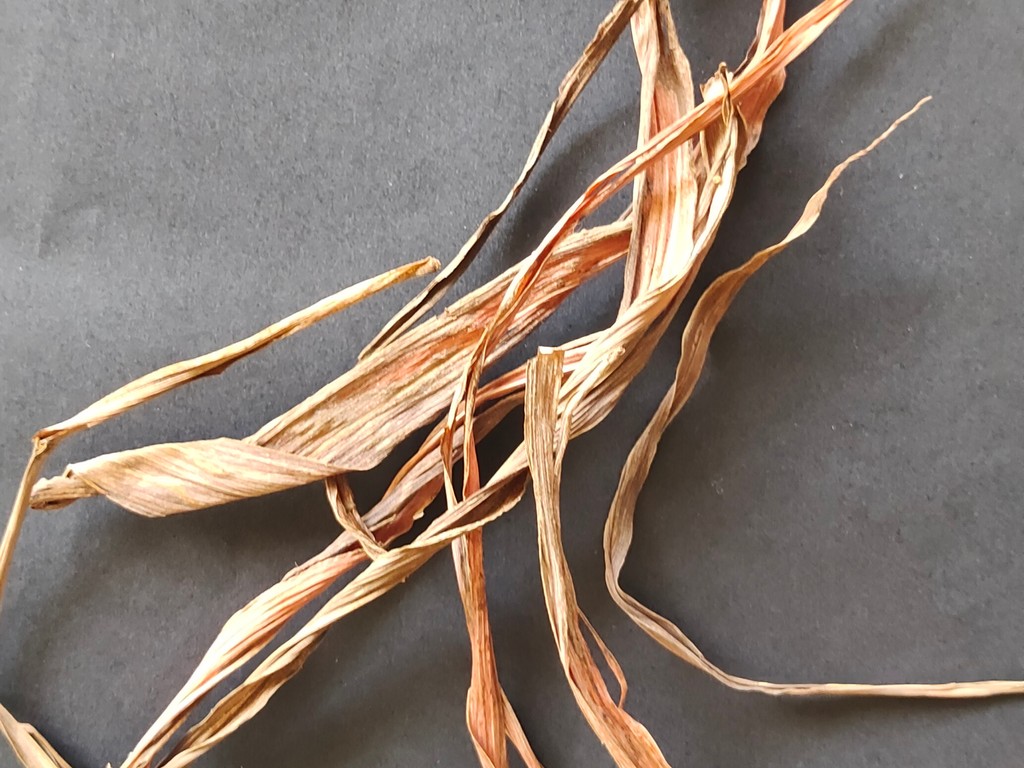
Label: Dried